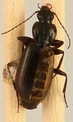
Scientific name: Calathus advena
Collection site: Rocky Mountains NEON (RMNP), plot RMNP_012